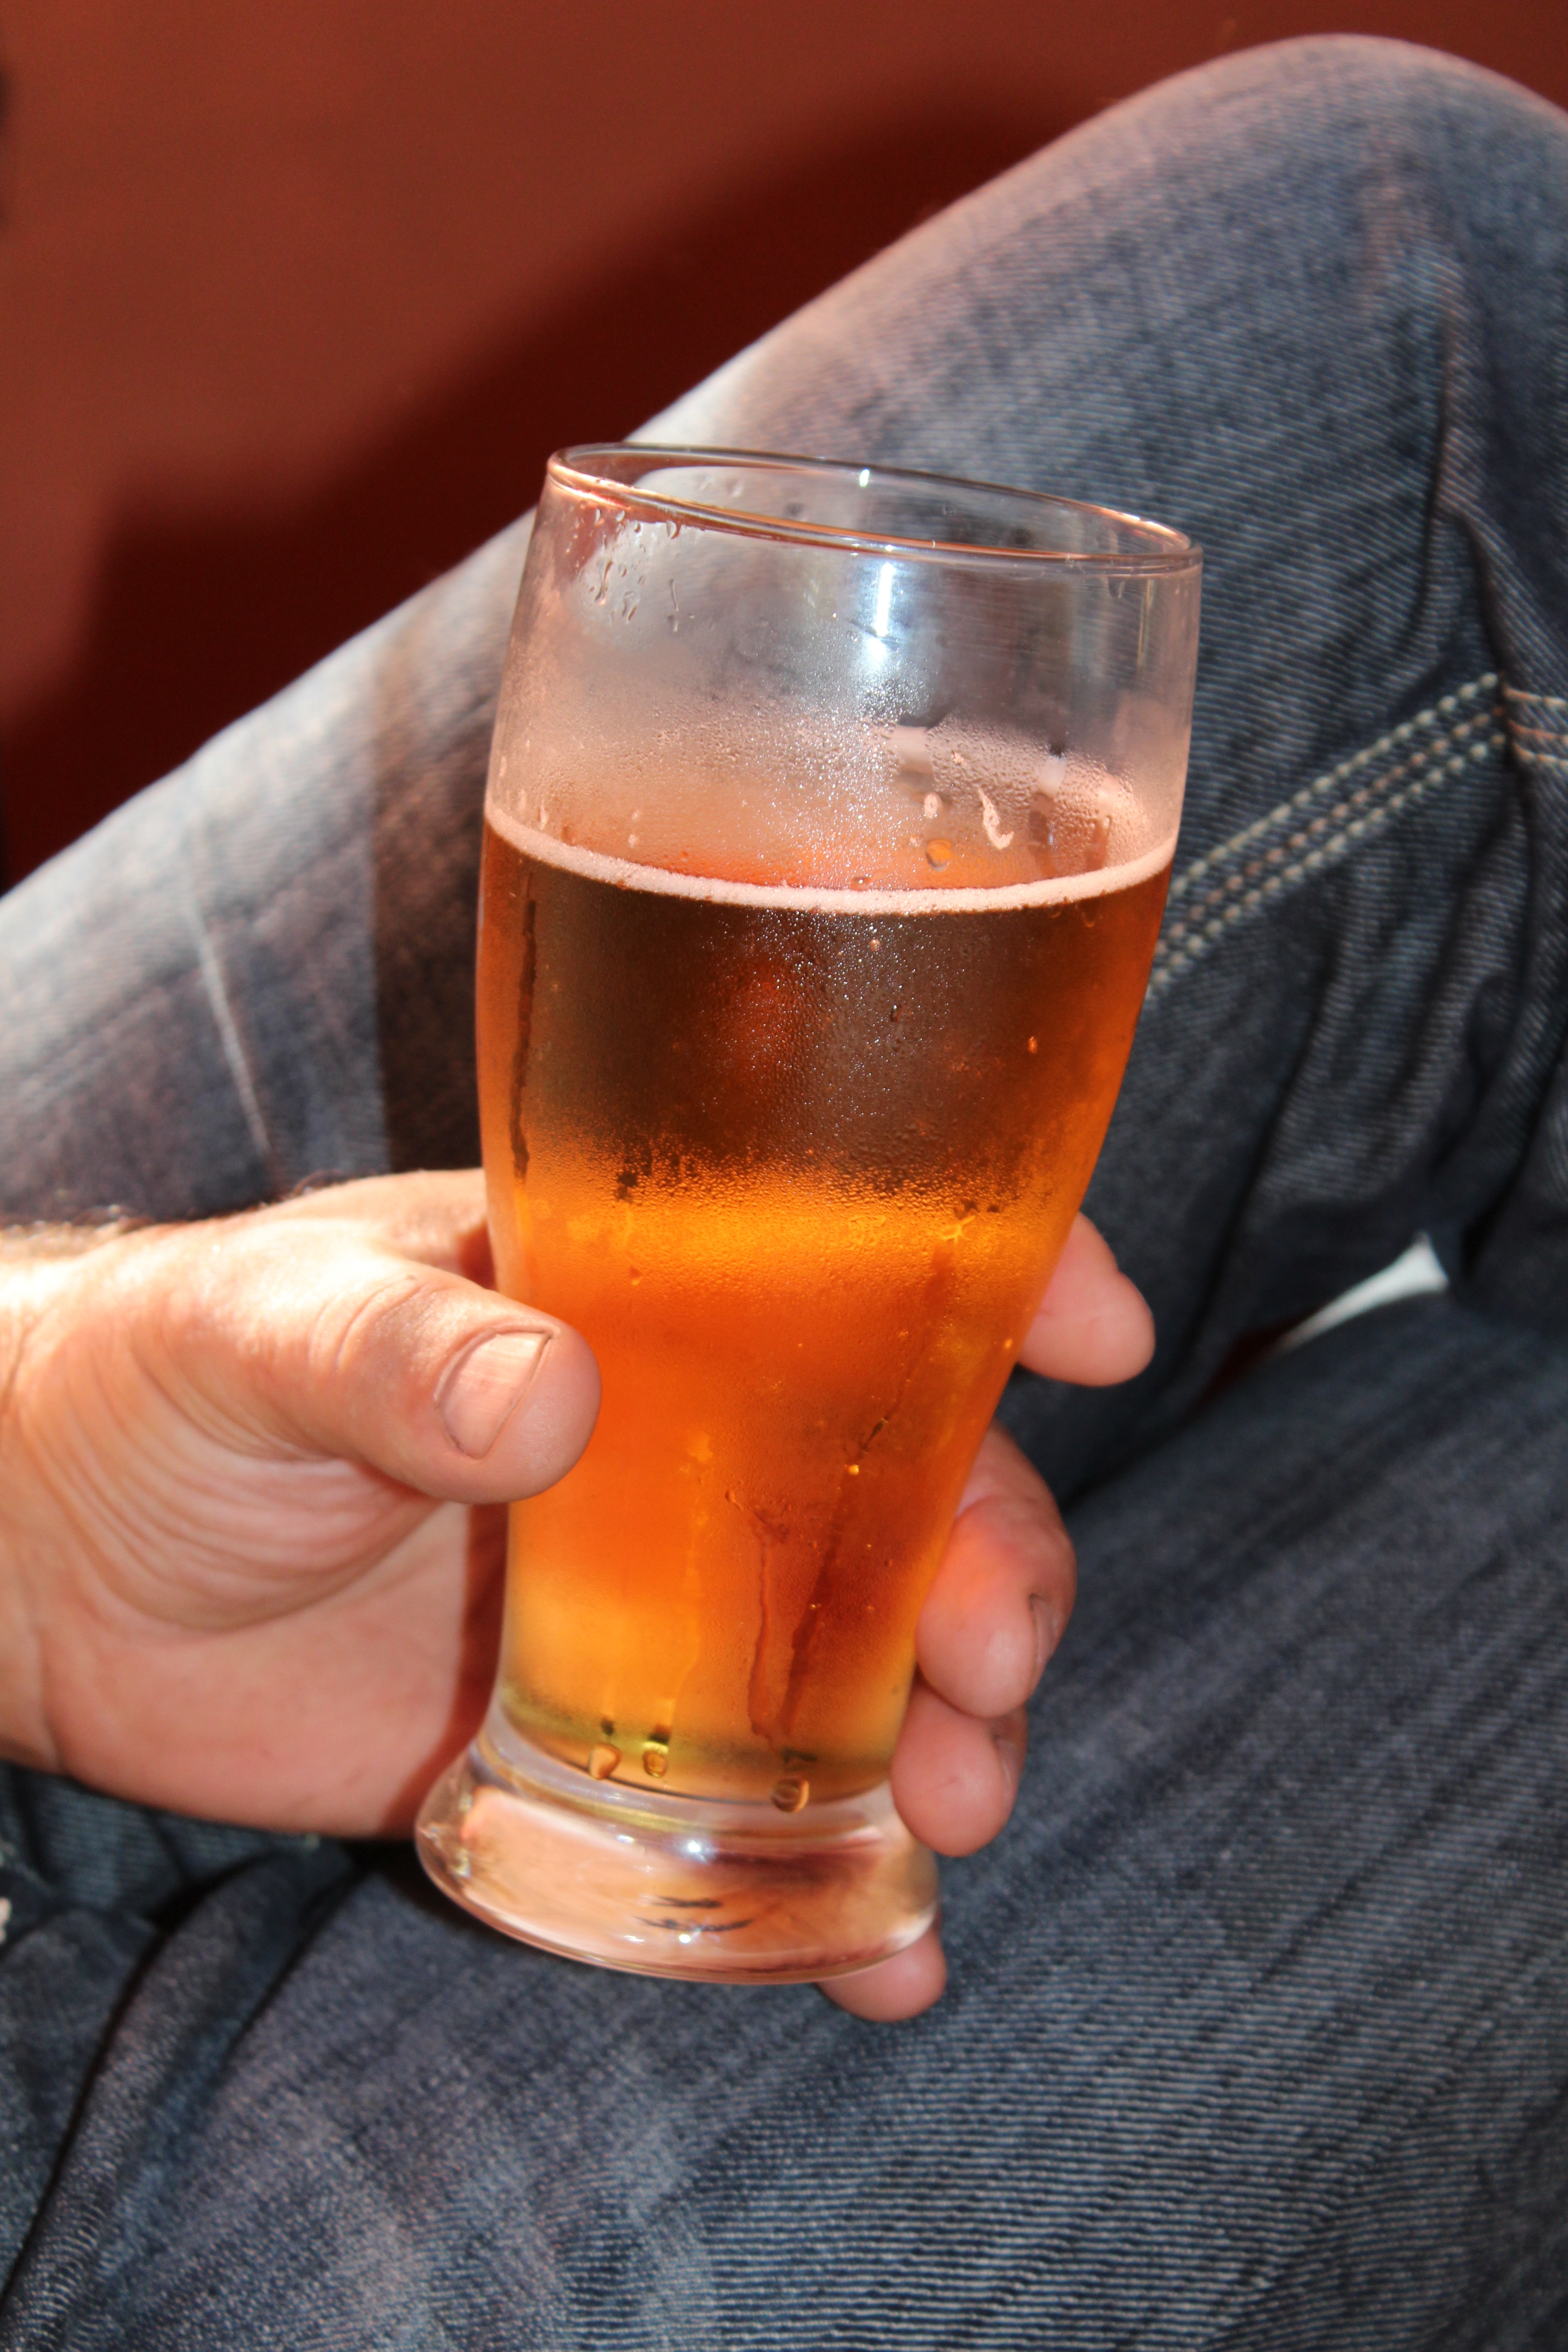
cold, drink, beer, alcohol, cocktail, refreshment, ale, alcoholic beverage, distilled beverage, pint us, beer cocktail